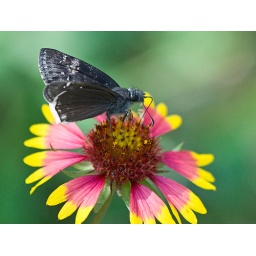
Erynnis funeralis. Almost black with a white fringe, this duskywing is relatively easy to identify.In my yard in Austin.